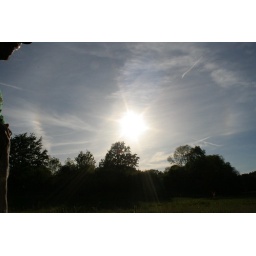
sitting by the river Dart just down from Dartigton collage of arts... one of the most beautiful places...